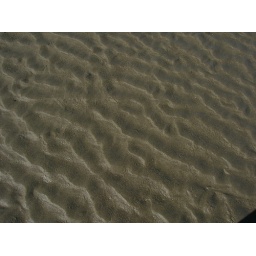
Sand @ the beach house in August